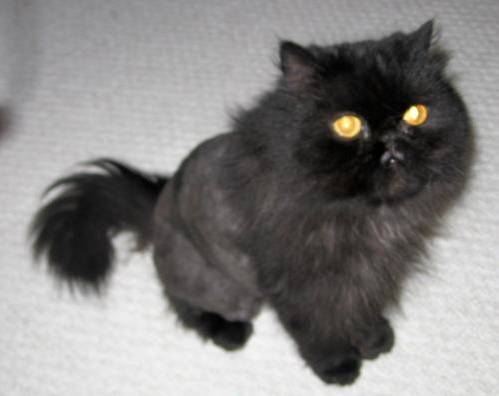
Label: cat